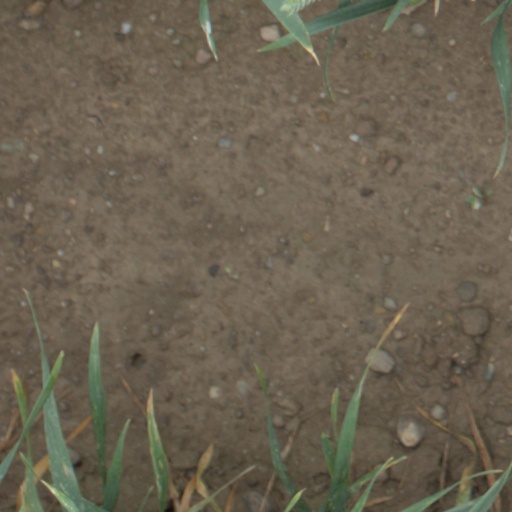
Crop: wheat